What Wondrous Love Is This

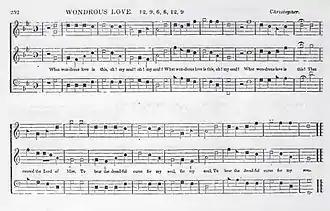

"What Wondrous Love Is This" (often just referred to as "Wondrous Love") is a Christian folk hymn from the American South. Its text was first published in 1811, during the Second Great Awakening, and its melody derived from a popular English ballad (Roud number 5089). Today it is a widely known hymn included in hymnals of many Christian denominations.